Wei-Shau Hu

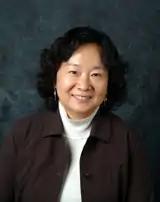
Wei-Shau Hu

In 1991, Hu joined the faculty of West Virginia University as an Assistant Professor in the Department of Microbiology and Immunobiology and the Mary Babb Randolph Cancer Center. She was promoted to Associate Professor with tenure in 1998. In 1999, she joined the National Cancer Institute (NCI) as Senior Investigator and Head of the Viral Recombination Section in the HIV Drug Resistance Program (renamed the HIV Dynamics and Replication Program in 2015). Hu was an organizer of the 2009 Cold Spring Harbor Retroviruses conference. She served as the Frederick representative of Women Science Advisors for the National Cancer Institute from 2012 to 2016 and as a member of the AIDS Molecular and Cellular Biology Study Section of the National Institutes of Health extramural grant funding programs from 2010 to 2016. In 2012, she was the recipient of one of the five grants that the U.S.-Russia Joint Working Group on Biomedical Research Cooperation awarded to National Cancer Institute intramural investigators for their highly meritorious research applications; Hu's application was focused on understanding the impact of HIV-1 recombination and cell-to-cell transmission on vaccine development and chemoprevention strategy. She currently serves as a member of the National Cancer Institute Promotion Review Panel, the AIDS Molecular and Cellular Biology Study Section of the NIH extramural grant funding programs, and the NCI RNA Biology Initiative.